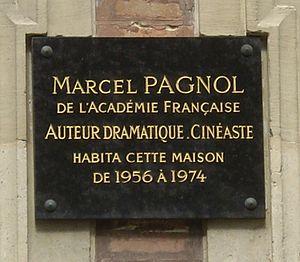
Plaque commémorative, 16 square de l'Avenue-Foch, Paris 16e. «
Marcel Pagnol est un écrivain, dramaturge, cinéaste et producteur français, né le 28 février 1895 à Aubagne et mort à Paris le 18 avril 1974.
Le square de l'Avenue-Foch est une voie du 16ᵉ arrondissement de Paris, en France.